Æthelstan

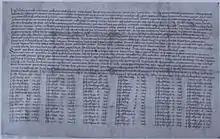
Charter S416 of Æthelstan for Wulfgar in 931, written by the scribe "Æthelstan A"

Church and state maintained close relations in the Anglo-Saxon period, both socially and politically. Churchmen attended royal feasts as well as meetings of the Royal Council. During Æthelstan's reign these relations became even closer, especially as the archbishopric of Canterbury had come under West Saxon jurisdiction since Edward the Elder annexed Mercia, and Æthelstan's conquests brought the northern church under the control of a southern king for the first time.